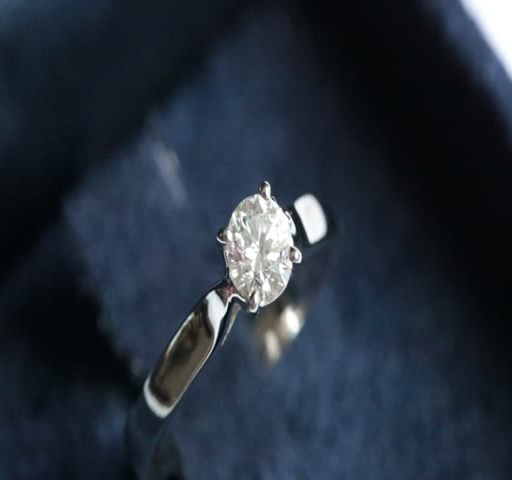
ring with diamond into the gift box on the white background